Diocesan Museum of Gallipoli

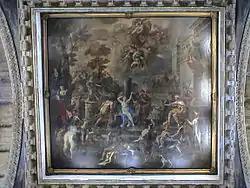
Painting in the Basilica Cathedral of Gallipoli

The diocesan museum of Gallipoli is located in Gallipoli and is run by the Diocese of Nardò-Gallipoli.